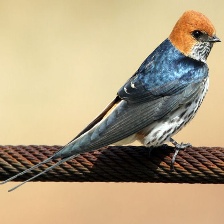
Species: STRIPPED SWALLOW
Scientific name: CECROPIS ABYSSINICA